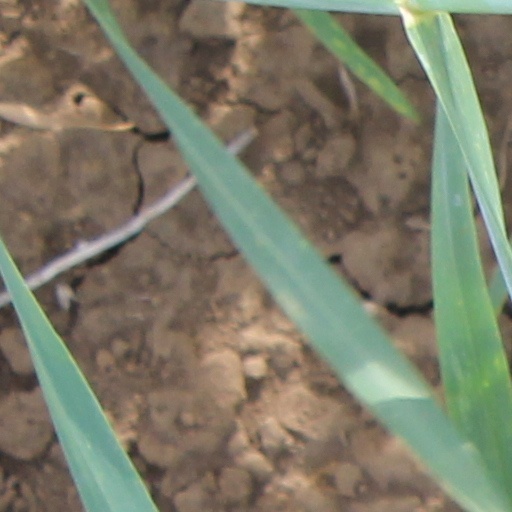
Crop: wheat